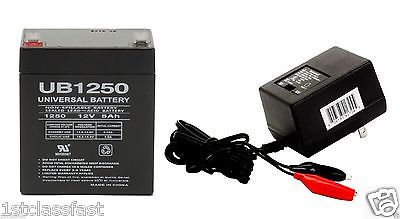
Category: fan